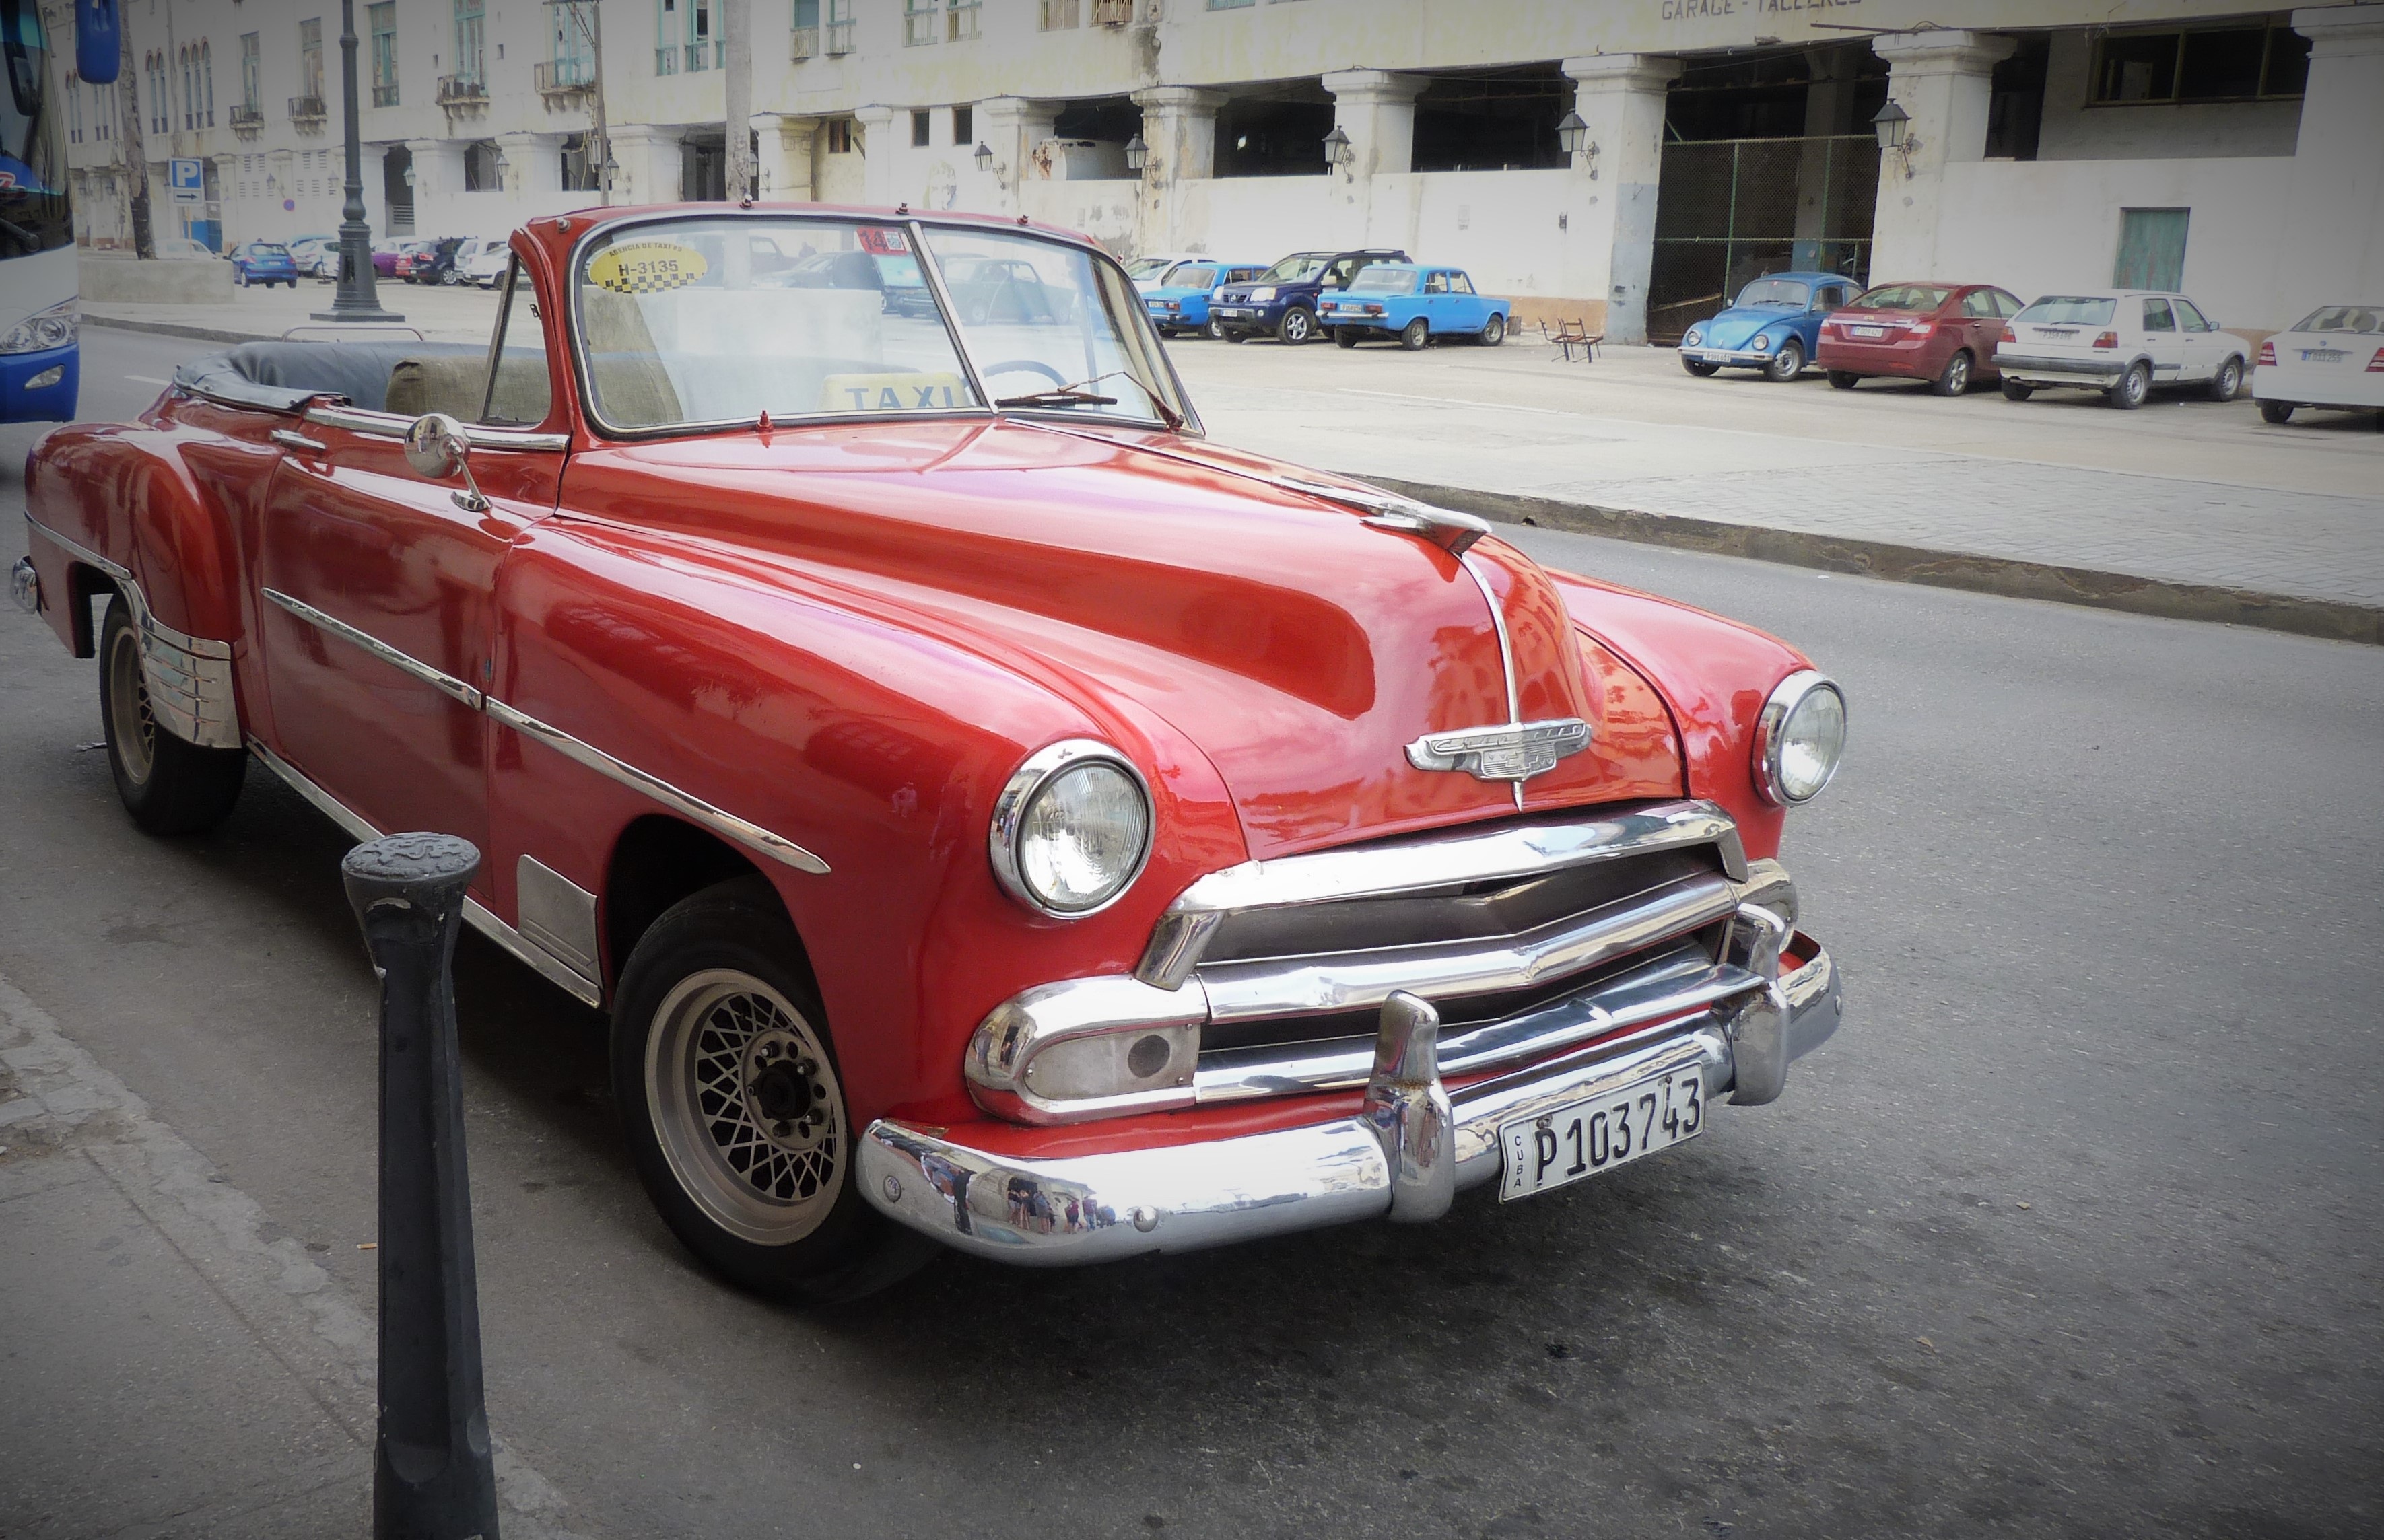
car, retro, old, red, vehicle, usa, auto, automotive, motor vehicle, vintage car, cuba, sedan, oldtimer, nostalgic, classic, chevrolet, havana, antique car, land vehicle, automobile make, automotive exterior, compact car, luxury vehicle, mid size car